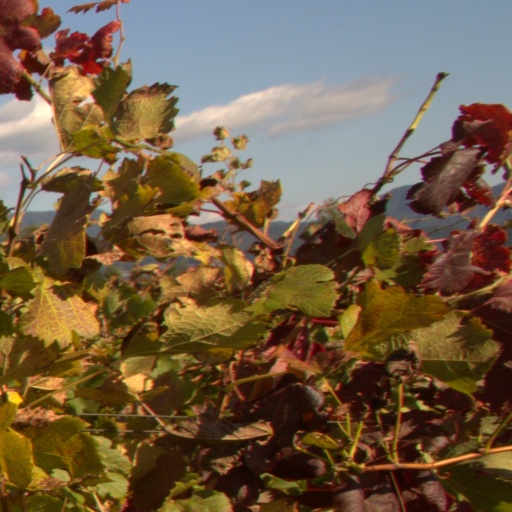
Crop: grape